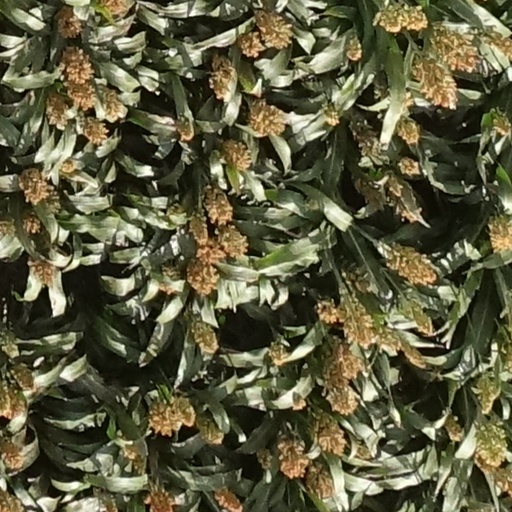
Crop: sorghum